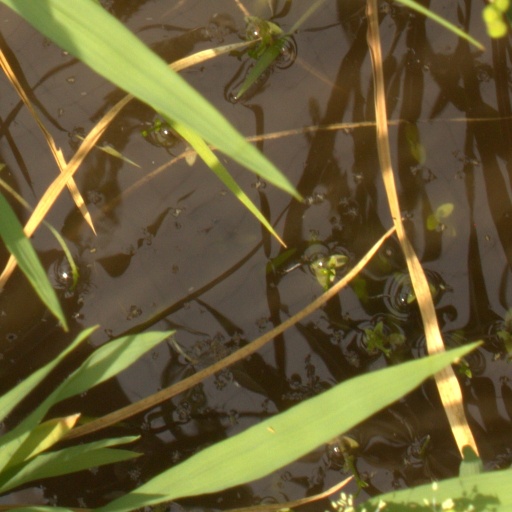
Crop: rice